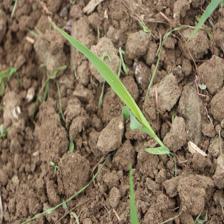
Label: Sorghum